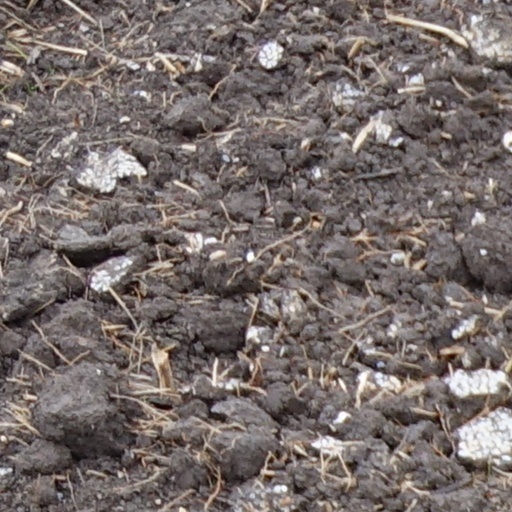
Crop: wheat